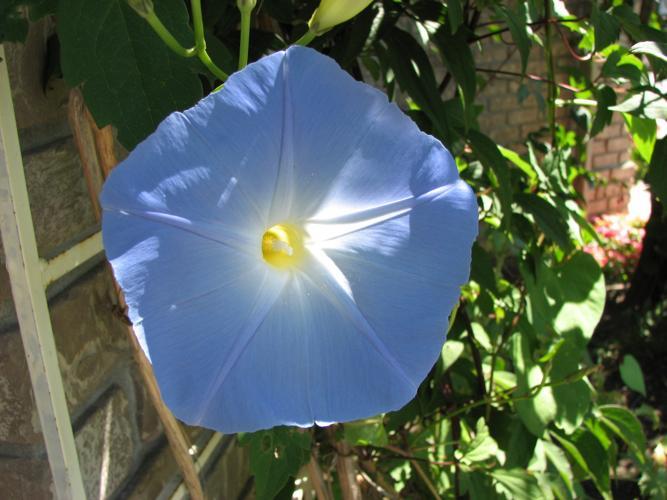
Label: morning glory